Torment (2013 film)

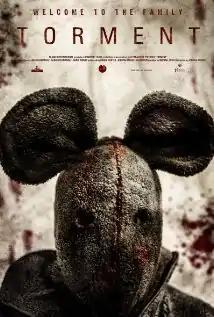
Film poster

Torment is a 2013 Canadian horror film directed by Jordan Barker. The film had its world premiere on October 11, 2013, at the Screamfest Horror Film Festival. It stars Katharine Isabelle as a woman who must try to save her step-son from an insane family.